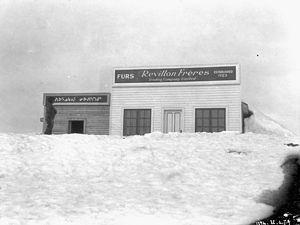
Naujaat ou Repulse Bay est un hameau inuit situé au bord de la baie d'Hudson dans la région de Kivalliq au Nunavut dans le Nord du Canada.
Revillon Frères, fondée en 1839 et dont l'origine remonte à 1723, est la principale entreprise française et l'un des plus gros négociant mondial en fourrures jusqu’en 1936.